2003 Rugby World Cup

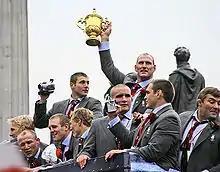
England 2003 World Cup winners

The 2003 Rugby World Cup was the fifth Rugby World Cup and was won by England. Originally planned to be co-hosted by Australia and New Zealand, all games were shifted to Australia following a contractual dispute over ground signage rights between the New Zealand Rugby Union and Rugby World Cup Limited. The pre-event favourites were England, regarded by many at the time as the best team in the world. New Zealand, France, South Africa and defending champions Australia were also expected to make strong showings, with New Zealand being second favourites after victory in the southern-hemisphere Tri-Nations championship.